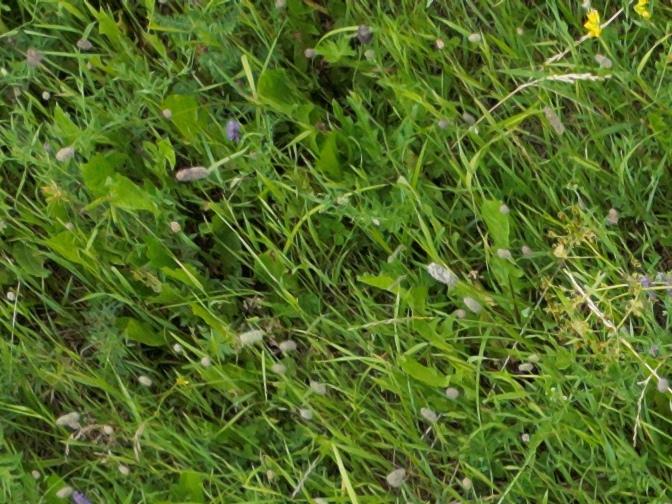
Flowers visible: yarrow flowers